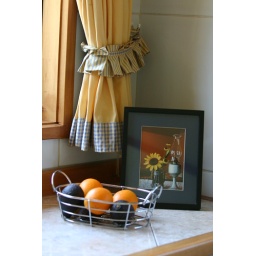
The kitchen is the brightest room in the house and Mariela keeps it absolutely spotless.